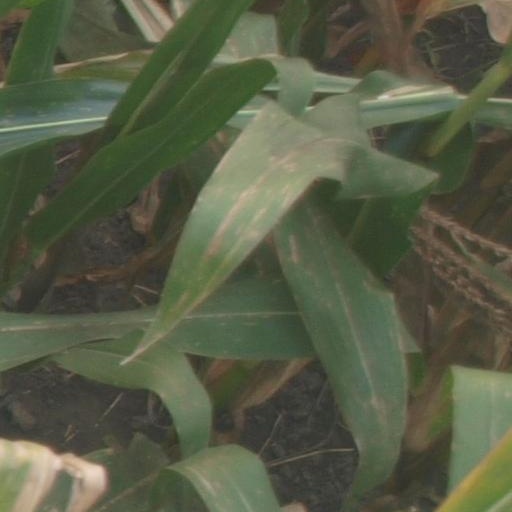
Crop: maize; corn